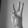
ASL letter: W